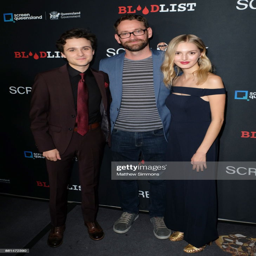
actor , people attend the premiere .